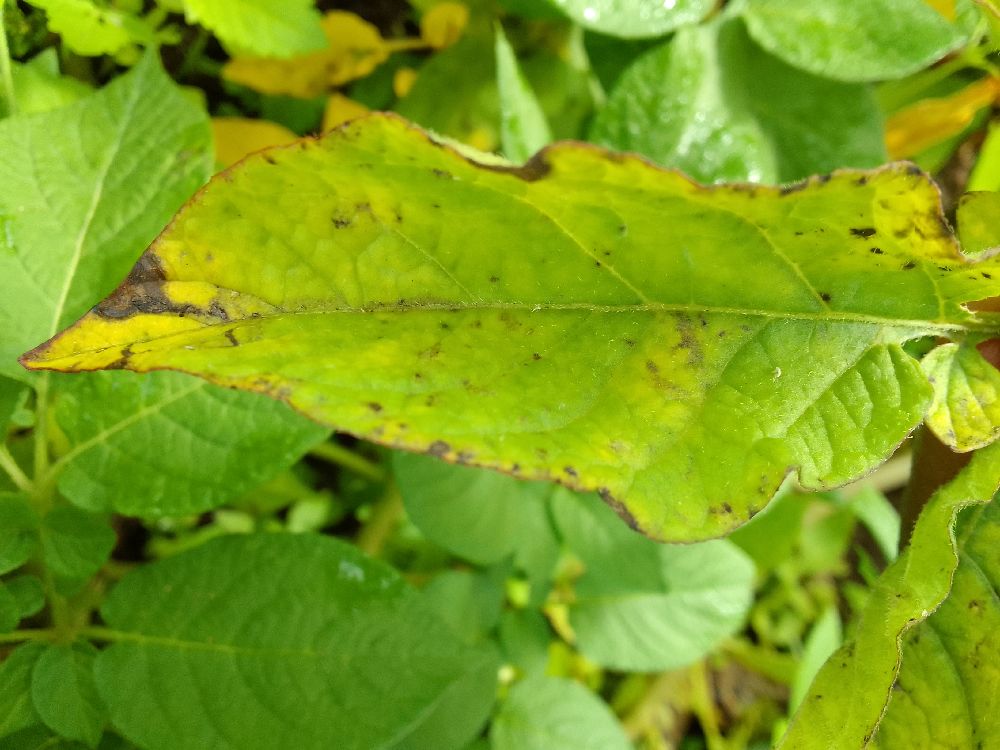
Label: Early blight